Great Fire of Hakodate

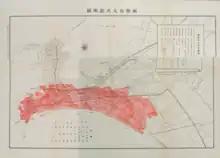
Burnt area by Fire

The Great Fire of Hakodate is a fire that broke out in Hakodate, Hokkaido in Japan on 21 March 1934. It is considered one of the worst city fires in Japan's history.